Lydia Bailey

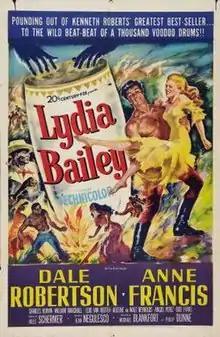
Original film poster

Lydia Bailey is a 1952 American historical adventure film directed by Jean Negulesco and starring Dale Robertson, Anne Francis and Charles Korvin. It was made by 20th Century Fox and based on the 1947 novel of the same name by Kenneth Roberts.